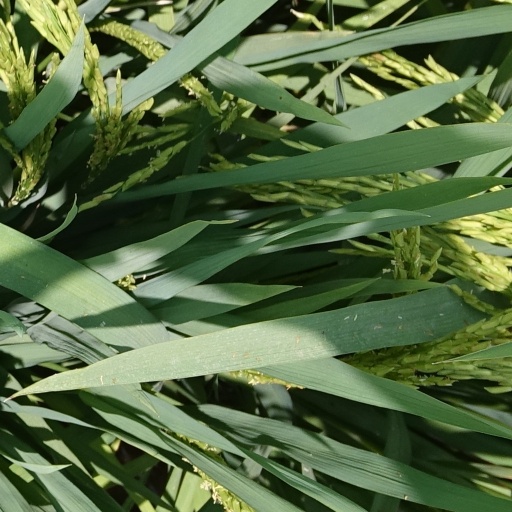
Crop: rice